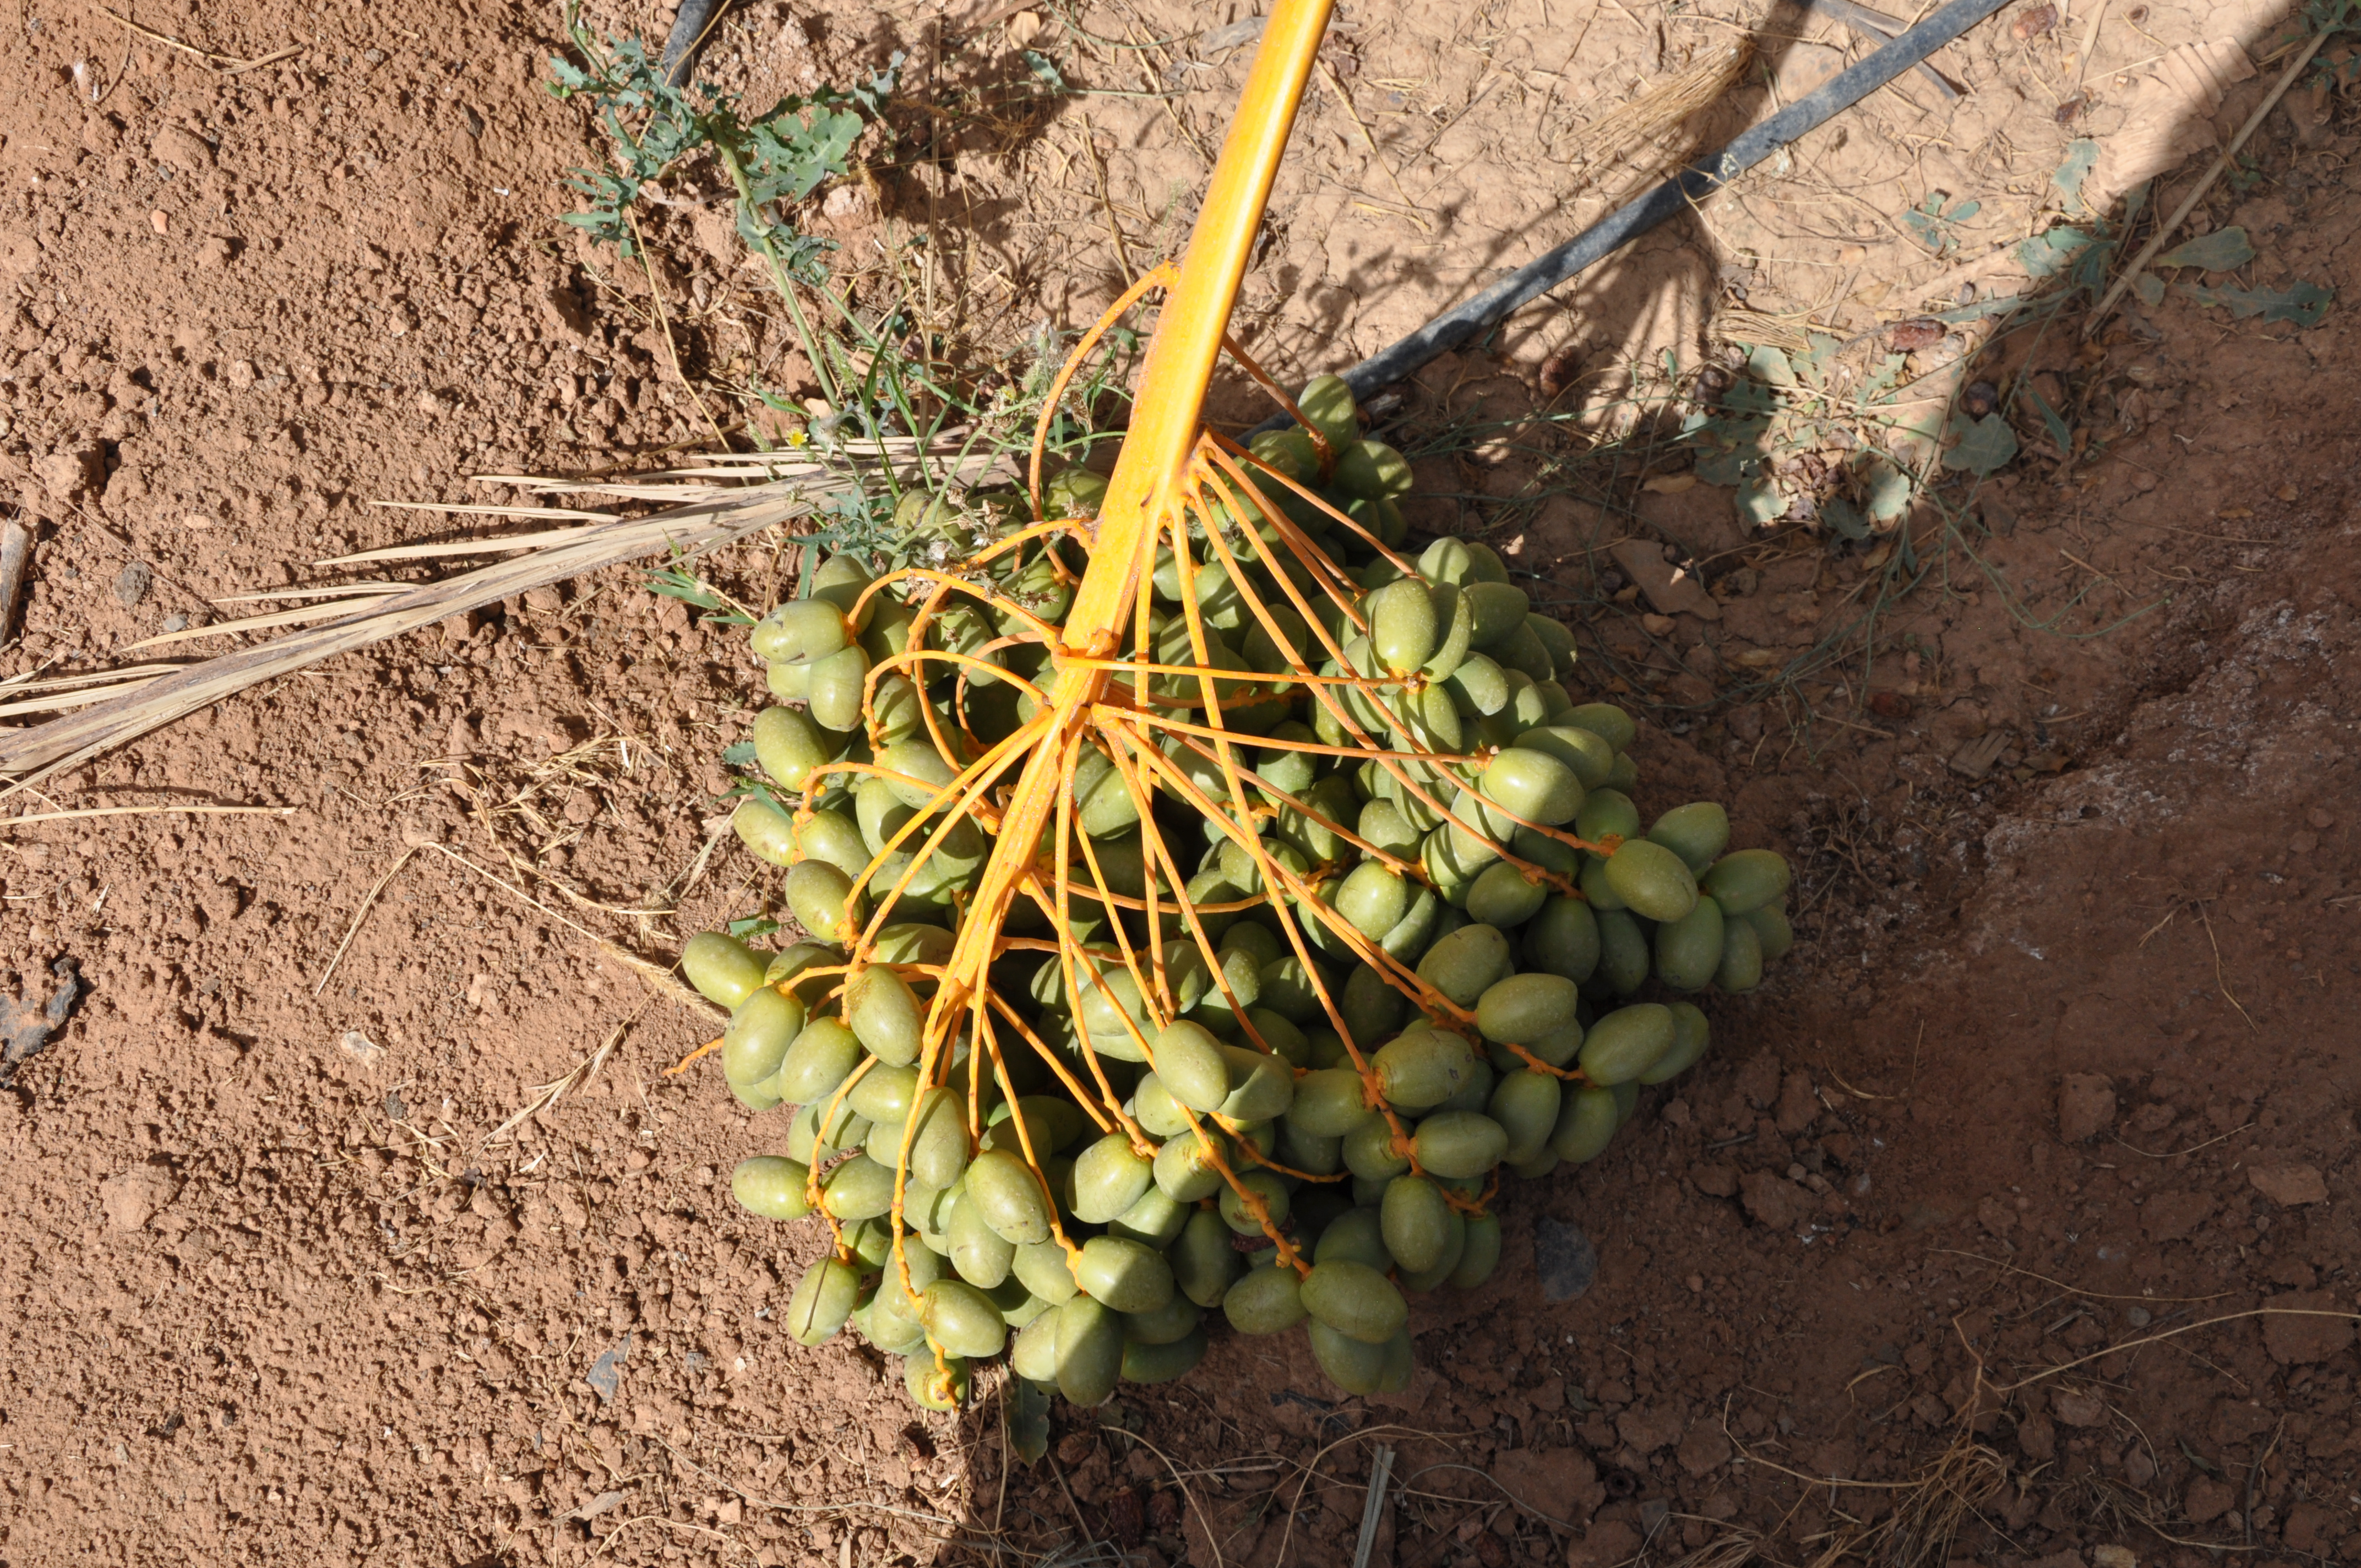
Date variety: Boumajhoul